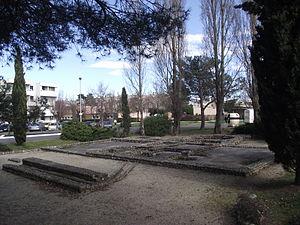
Villa antique de l'Ormeau (Tarbes, Hautes-Pyrénées, Midi-Pyrénées, France).
Tarbes est une commune du Sud-Ouest de la France, préfecture du département des Hautes-Pyrénées, en région Occitanie. Elle est située sur l'axe pyrénéen qui va de l'Atlantique à la Méditerranée, non loin de la frontière franco-espagnole.